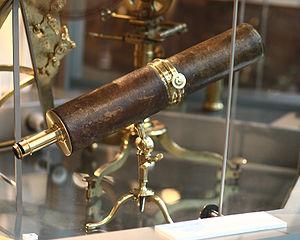
Le télescope grégorien est un type de télescope composé de deux miroirs, qui fut inventé au XVIIᵉ siècle par James Gregory, un mathématicien et astronome écossais. Il est construit pour la première fois en 1673 par Robert Hooke. Son invention précède celle du premier télescope de Newton que Sir Isaac Newton construit en 1668 mais le premier télescope grégorien ne fut construit que 5 ans après celui de Newton...